John Dale Ryan

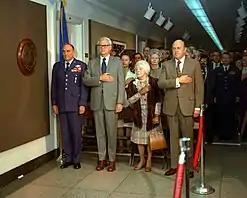
Air Force Chief of Staff General John D. Ryan with Secretary of The Air Force Robert C. Seamans and Secretary of Defense Melvin R. Laird at a ceremony in The Pentagon.

Ryan returned to the Pentagon as Vice Chief of Staff of The United States Air Force in August 1968, following the appointment of the previous Air Force Vice Chief of Staff, General Bruce K. Holloway, as Commander of the Strategic Air Command. In July 1969 following the retirement of Air Force Chief of Staff General John P. McConnell, Ryan was appointed by President Richard Nixon as Chief of Staff of The United States Air Force in August 1969. One of the more controversial moves of his tenure was the disbandment of the U.S. Air Force Pipes and Drums, the only free-standing, full-time pipe band in the U.S. armed forces.